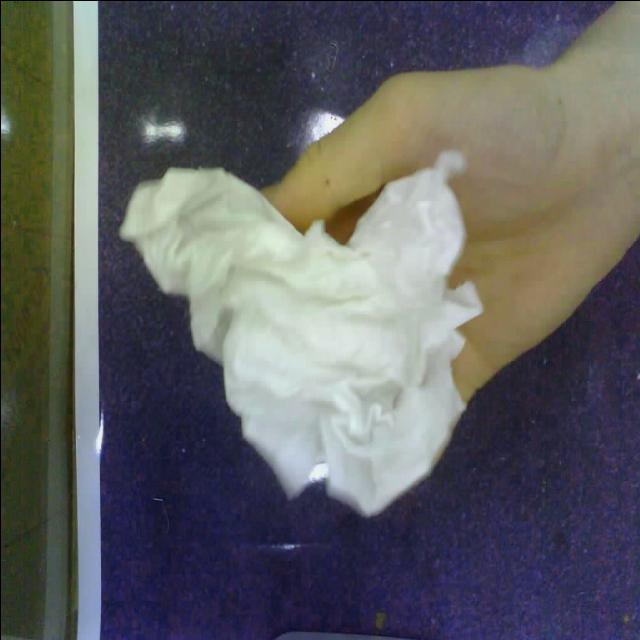
Label: tissues